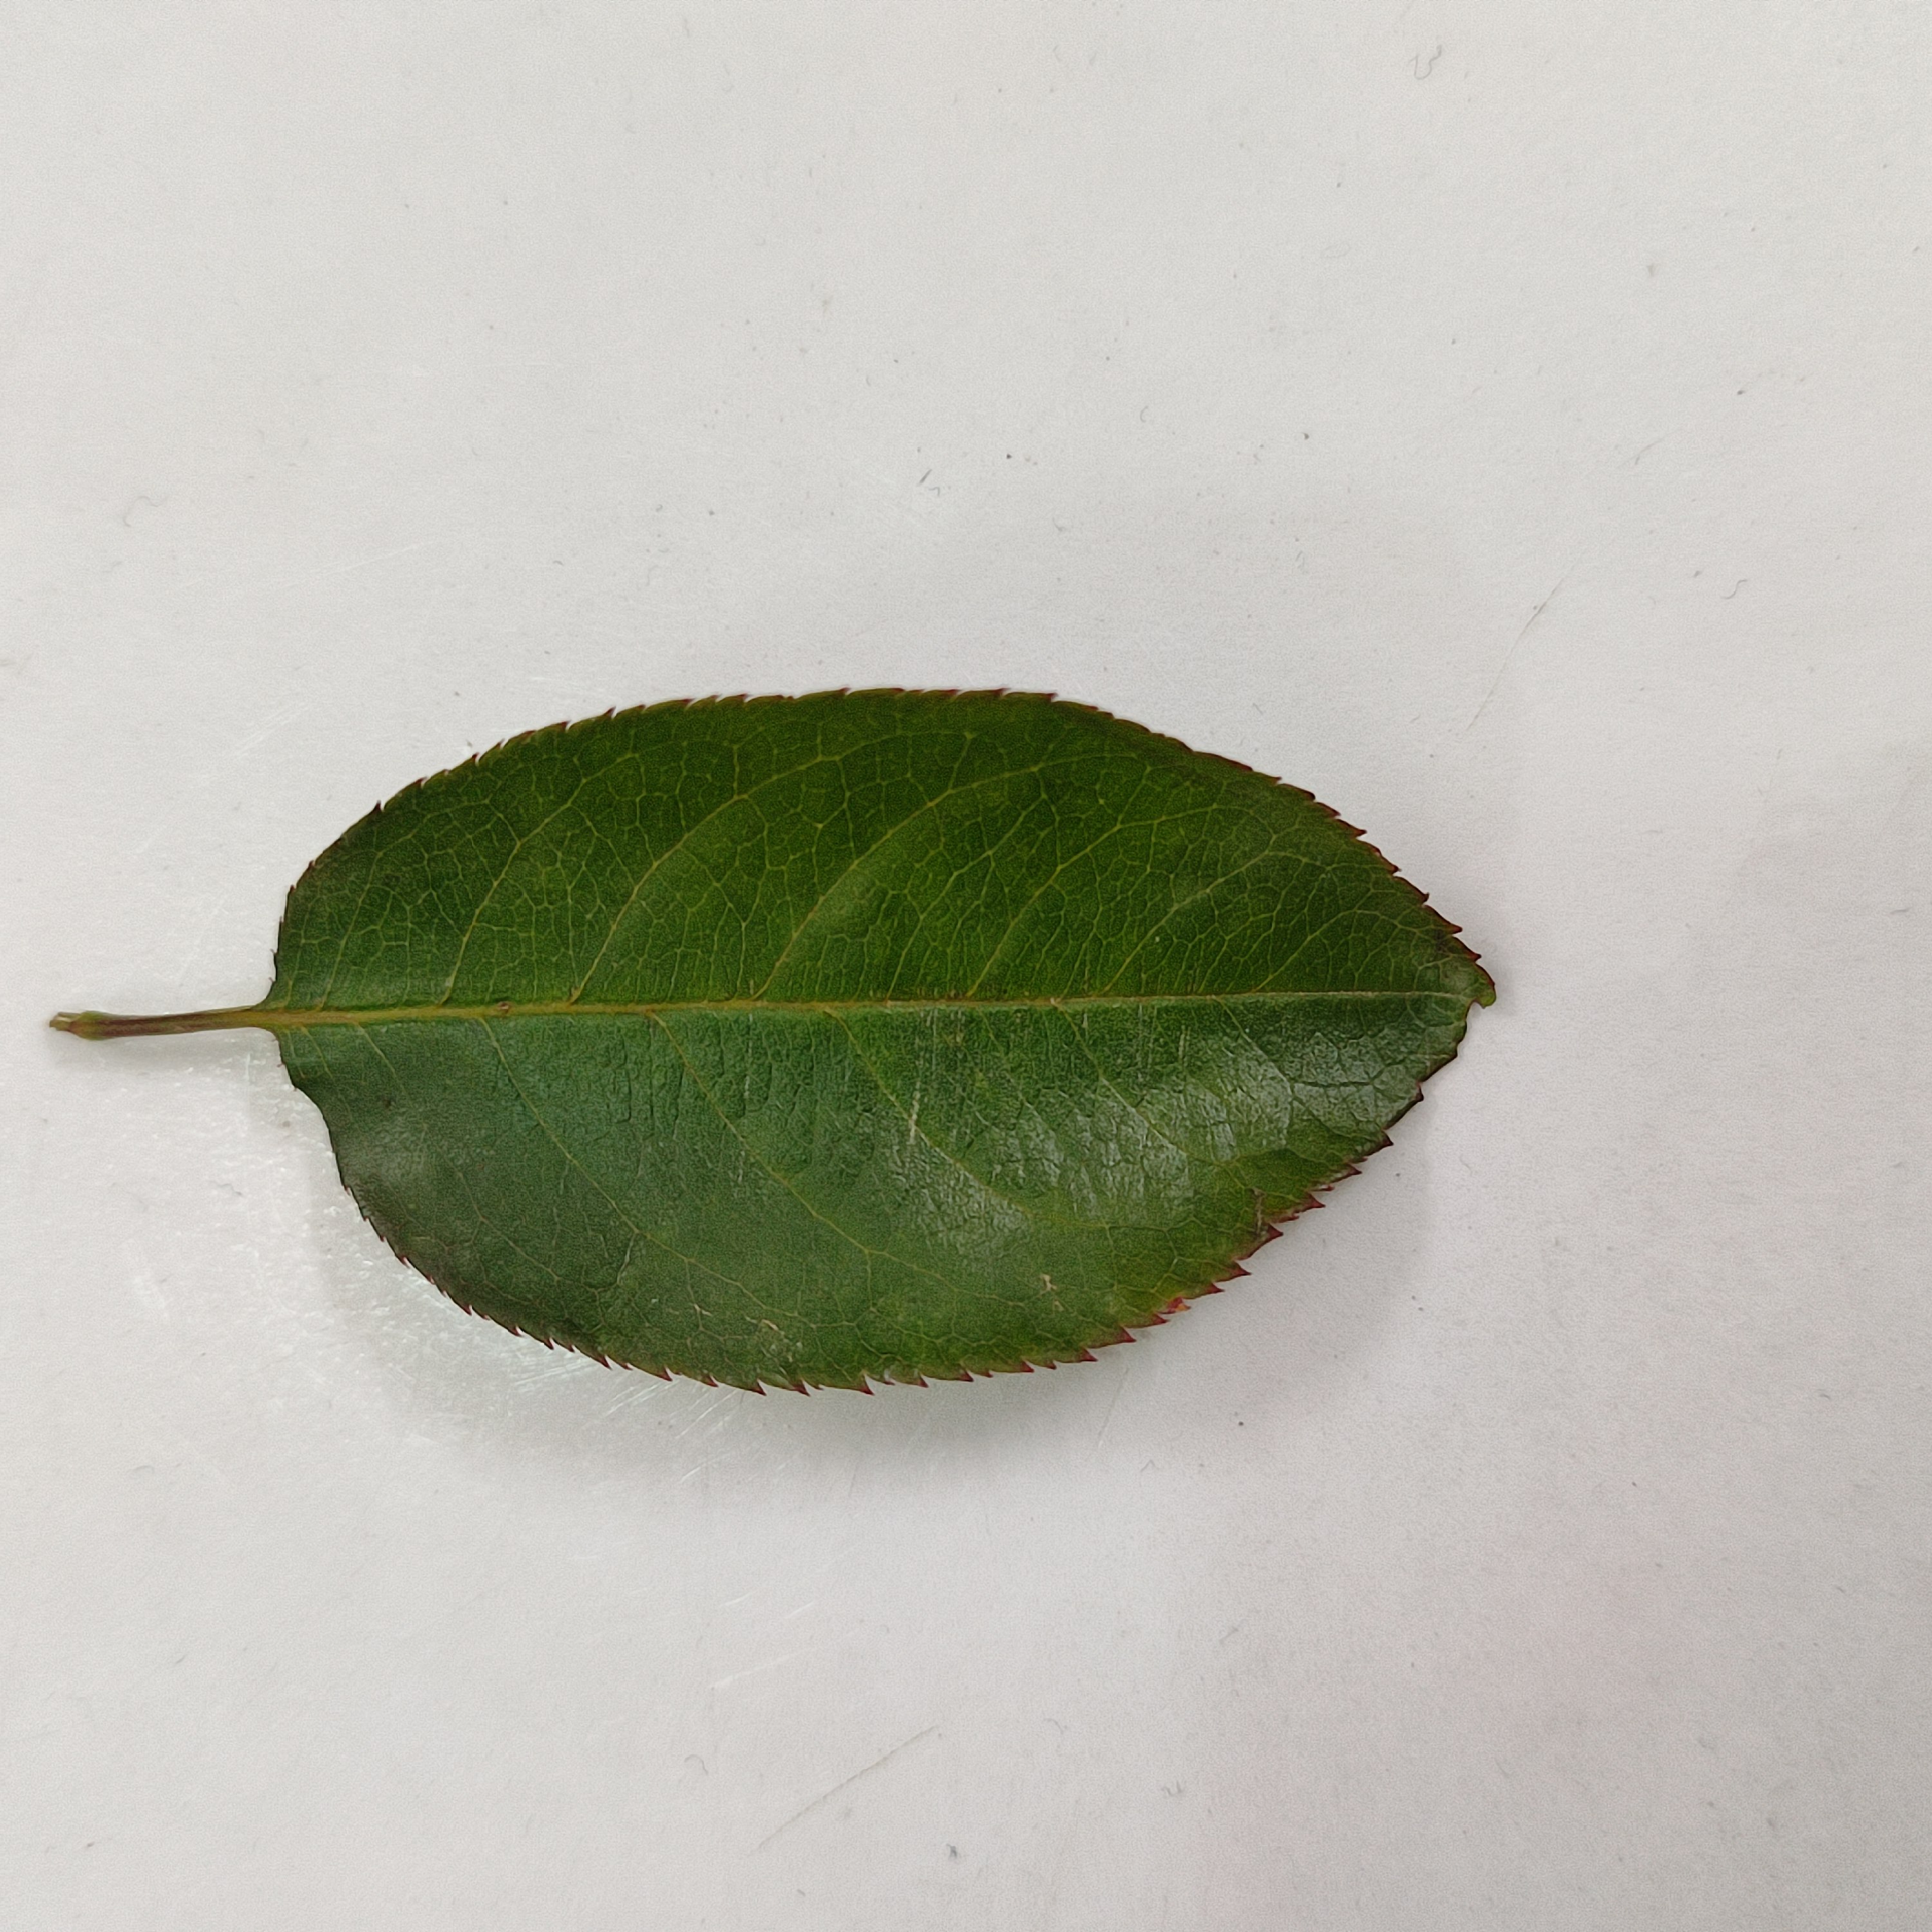
Label: Healthy Leaf